Don't I Know You?

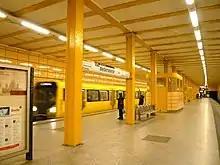
The yellow Weberwiese underground station

Some scenes were filmed in Berlin, including Bill and Villanelle's encounter at the train station. The exterior was recorded at Friedrichstraße station, where it is set, whilst the interior used is that of the Weberwiese U-Bahn. "Condé Nast Traveler" says that the "canary yellow U-Bahn trains and the yellow-tiled [platform]" of the station serve as "the perfect monochromatic backdrop" for the scene.